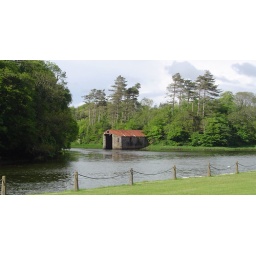
An abandoned boat house on a lake in Westport, Ireland.